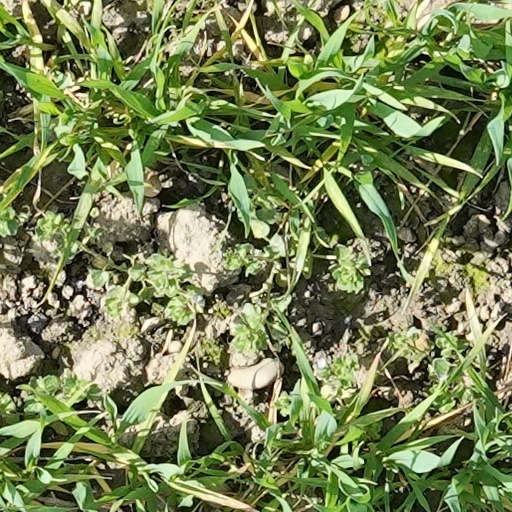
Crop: wheat